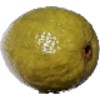
Label: guava